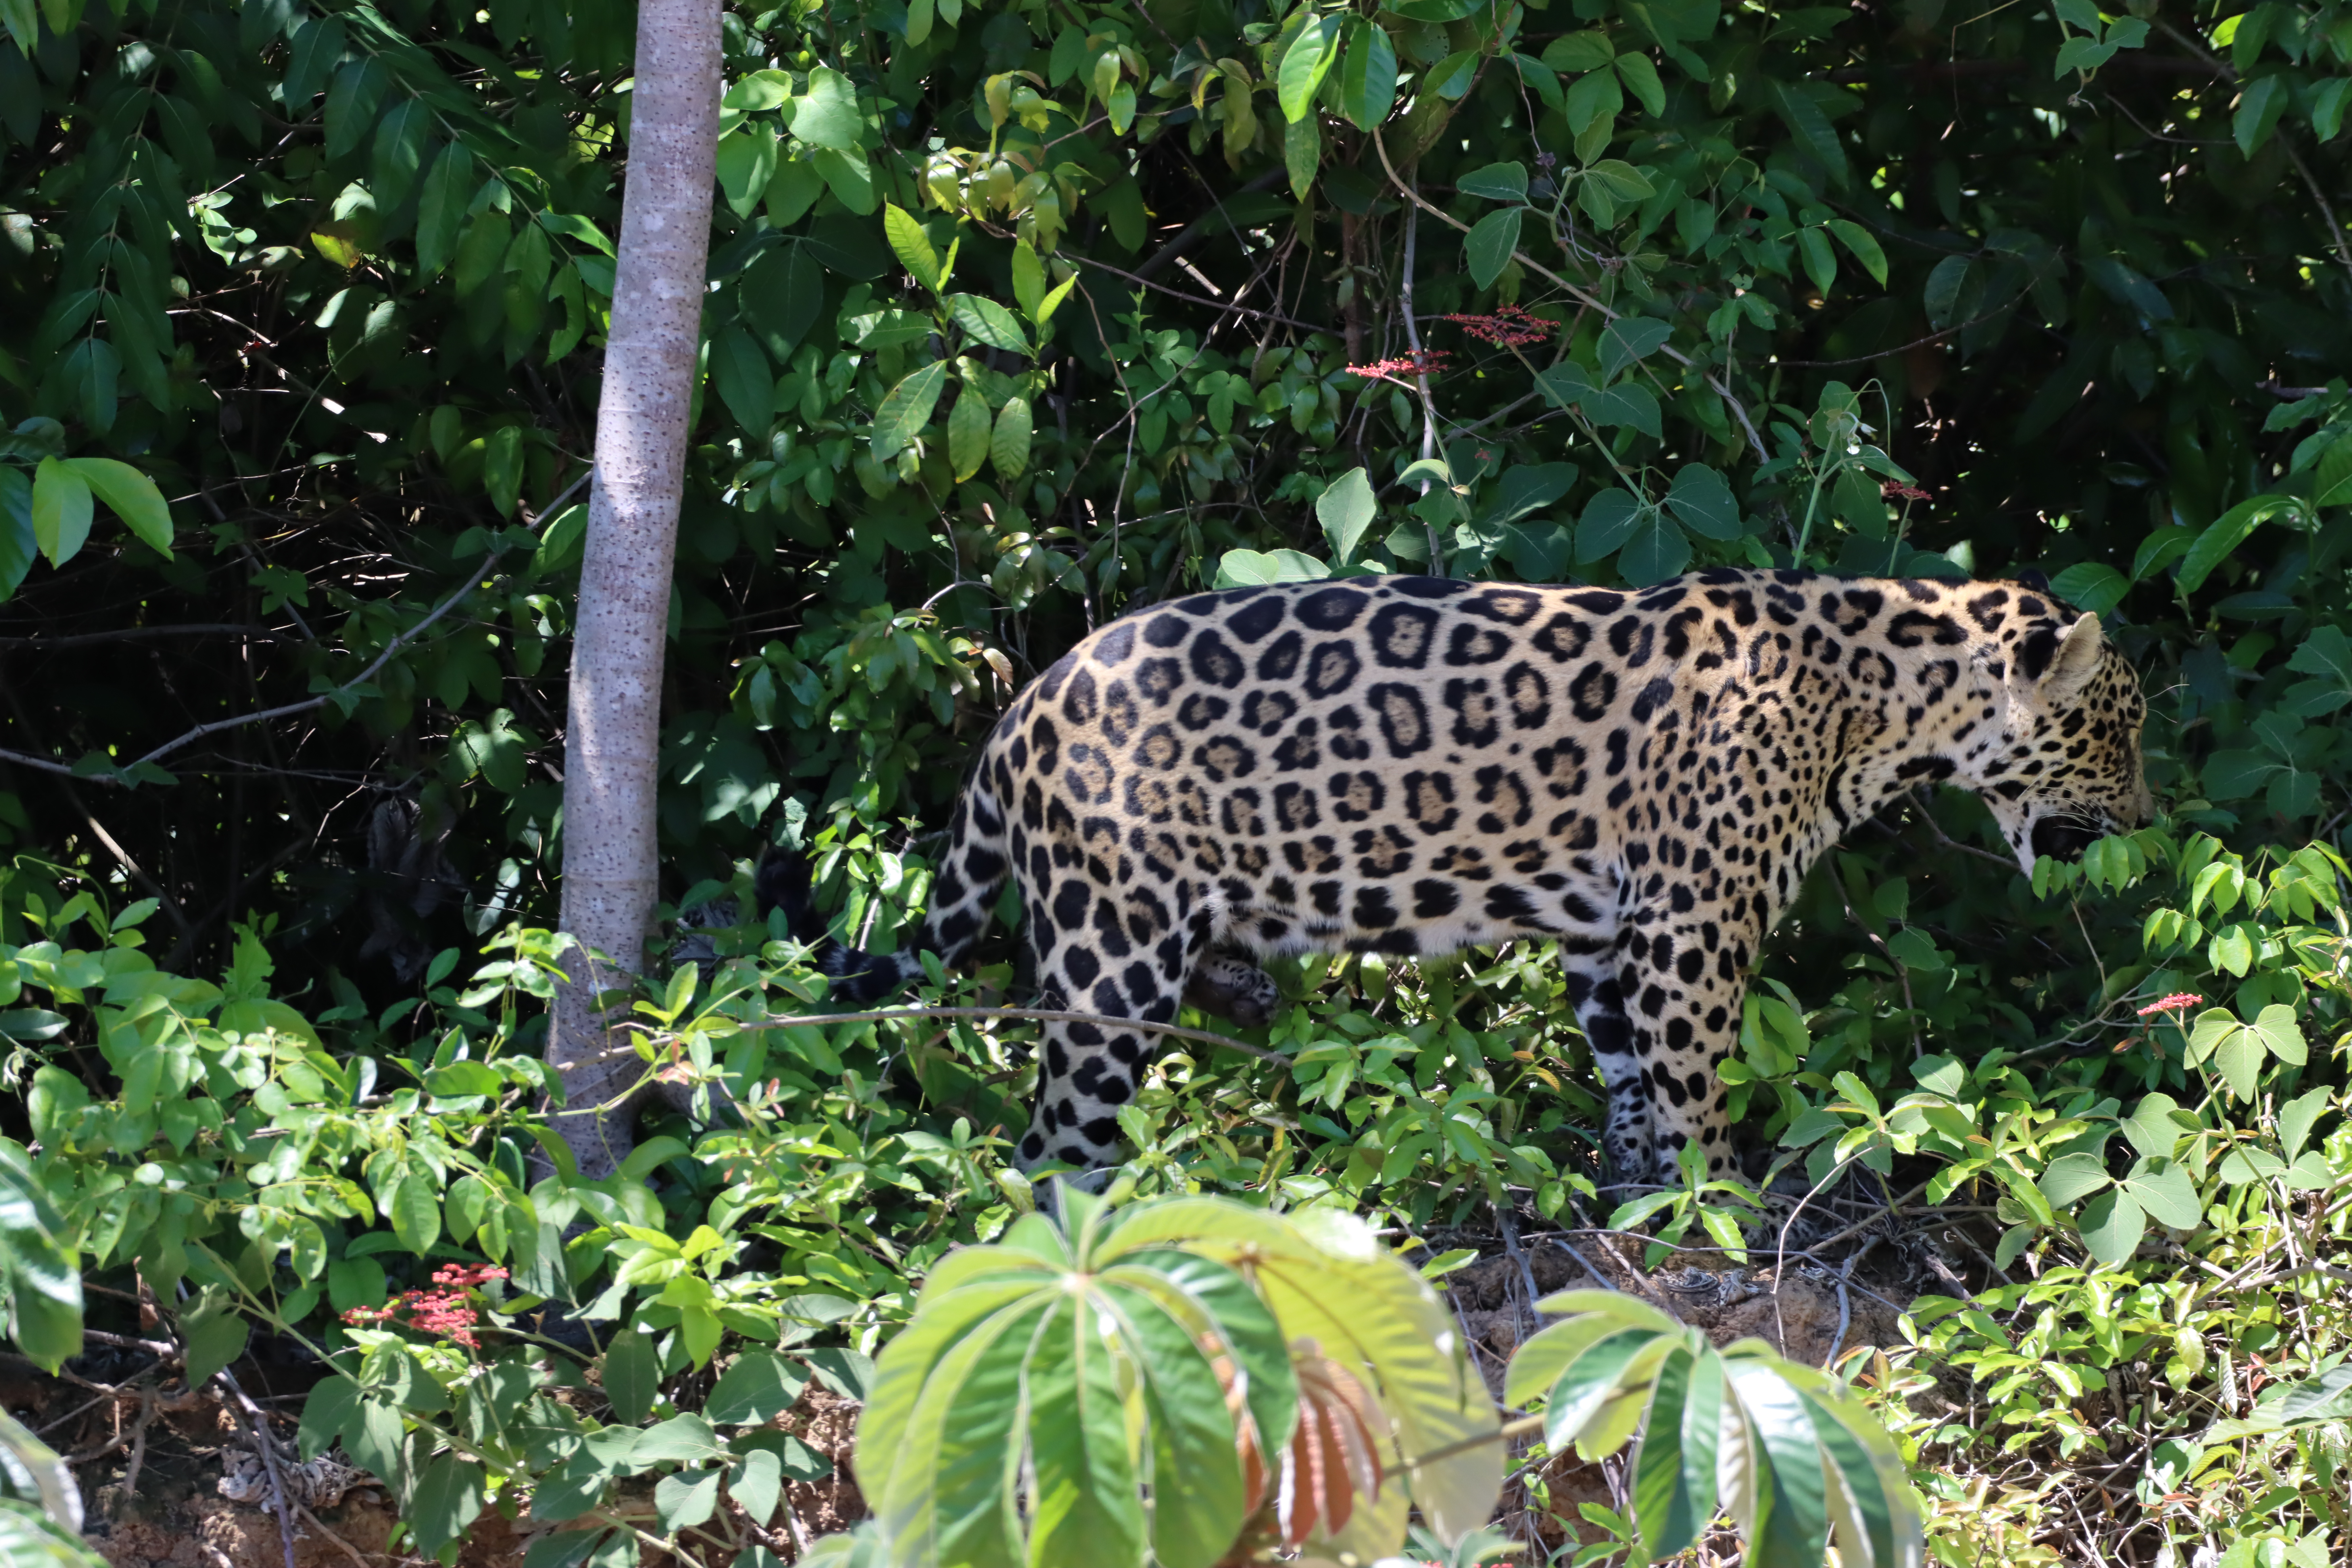
Jaguar: Lua